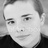
Emotion: neutral